Rheineck–Walzenhausen mountain railway

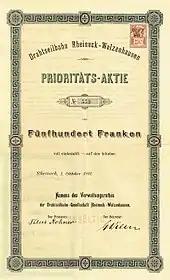
Share of the Drahtseilbahn-Gesellschaft Rheineck-Walzenhausen, issued 1. October 1897

The concession for the construction of a rail link between Rheineck and Walzenhausen was granted in 1889. The "Drahtseilbahn-Gesellschaft Rheineck-Walzenhausen" company started construction in 1895 and the line opened on 27 June 1896. As constructed, the line was a water operated funicular railway that linked the current upper station at Walzenhausen with a lower station at Ruderbach, some short of Rheineck station. In 1909, a connecting tram line was opened, initially operated by a gasolene powered tram and later electrified. The owning company would subsequently change its name to "Bergbahn Rheineck-Walzenhausen AG".